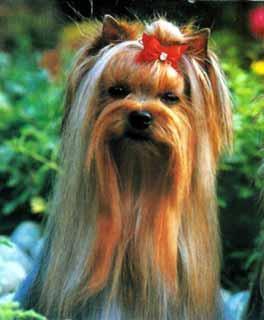
Yorkshire_terrier